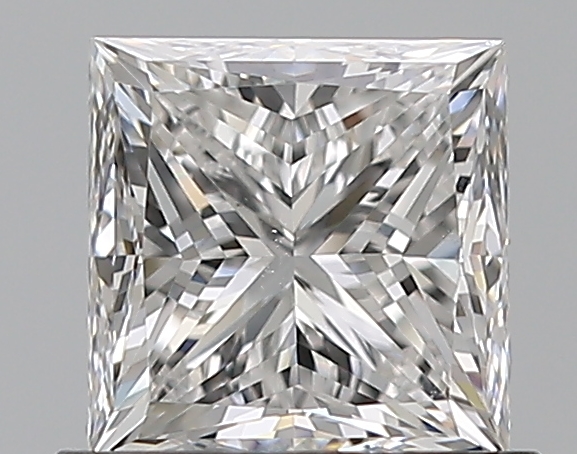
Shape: princess
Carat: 0.9
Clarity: VS2
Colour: E
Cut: VG
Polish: EX
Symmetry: VG
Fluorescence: N
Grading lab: GIA
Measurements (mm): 5.13 x 5.06 x 3.81